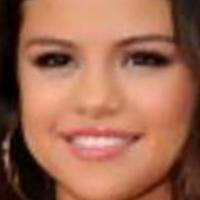
Age group: age 11-20